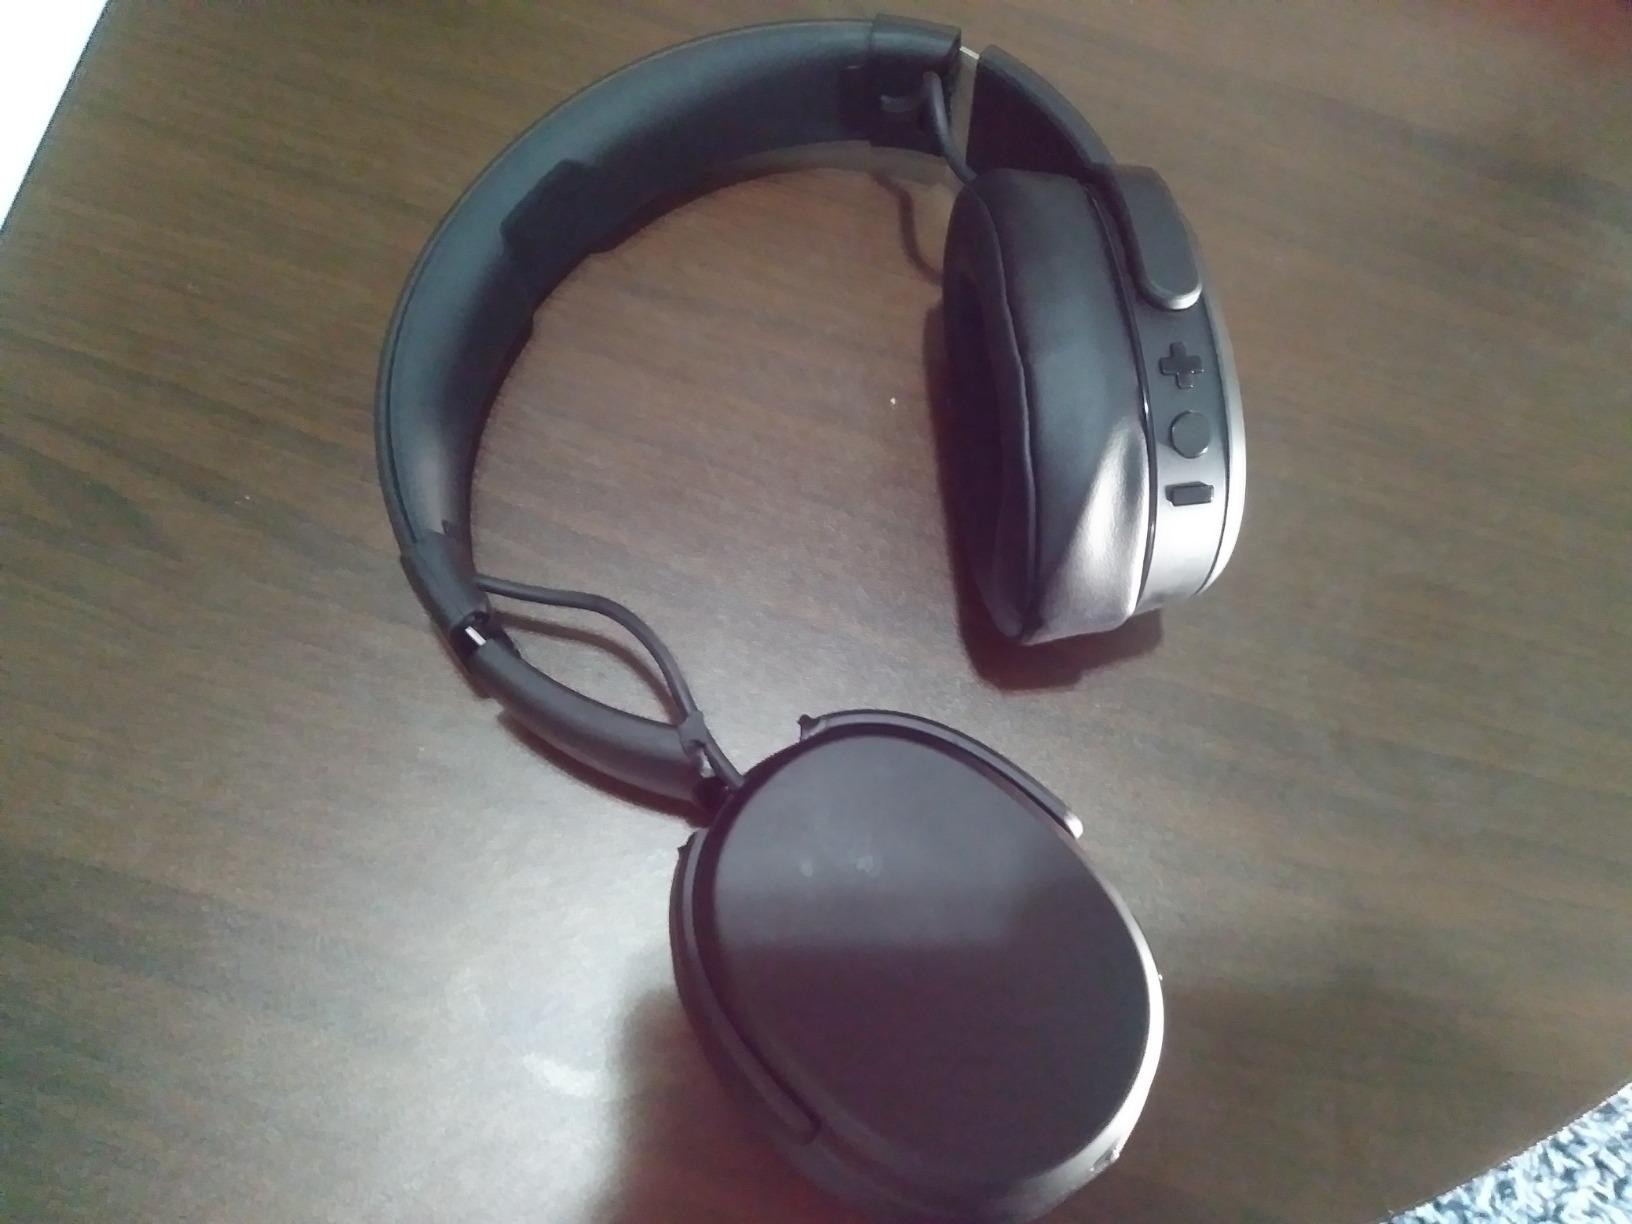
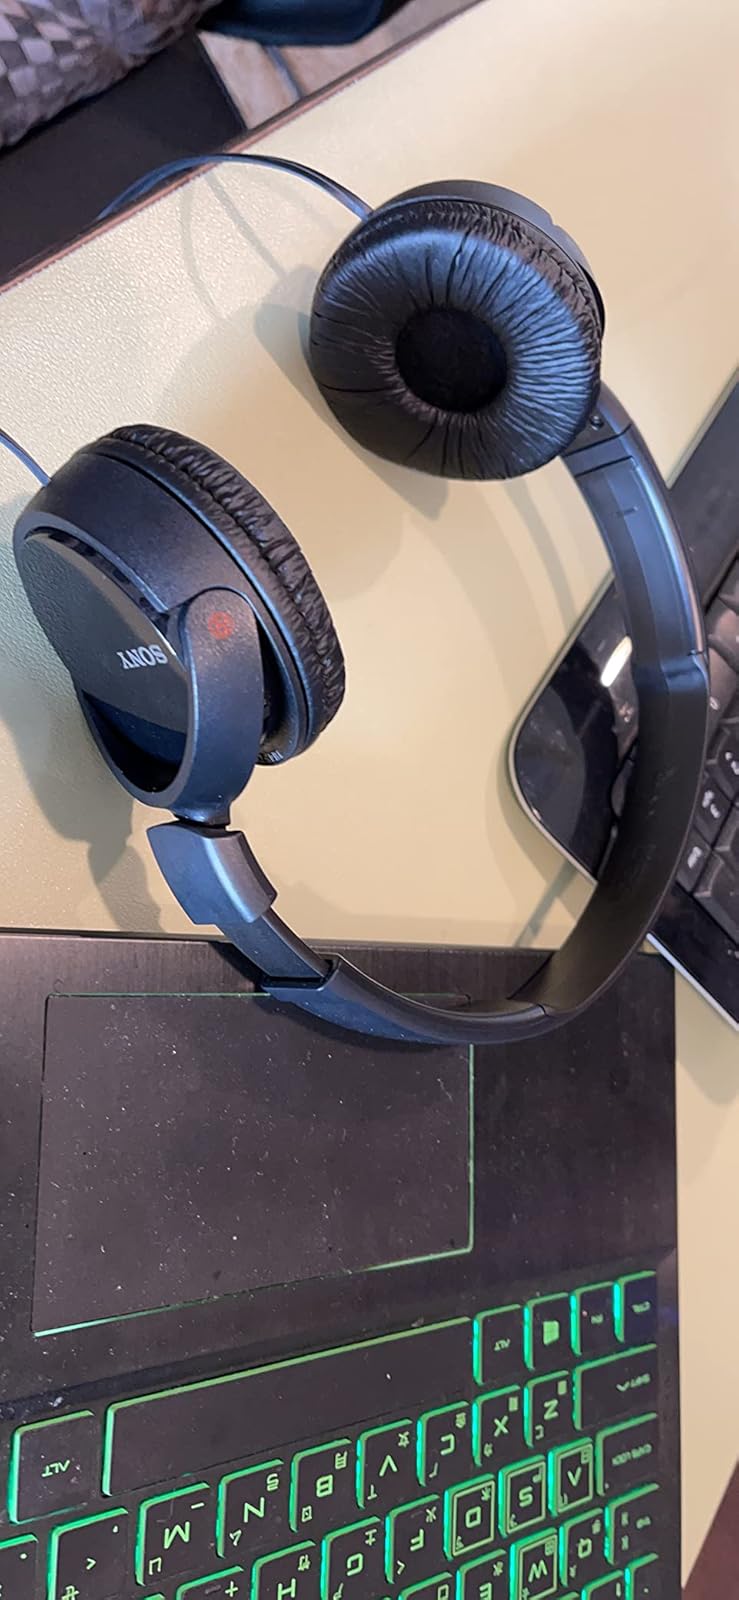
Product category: headphones
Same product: no